Verdiana

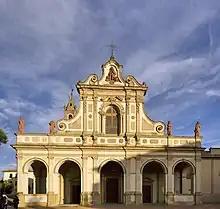
Santuario di Santa Verdiana, Castelfiorentino

She was canonized by Pope Clement VII in 1533. Her feast day is 1 February. Verdiana is the patron saint of Castelfiorentino.